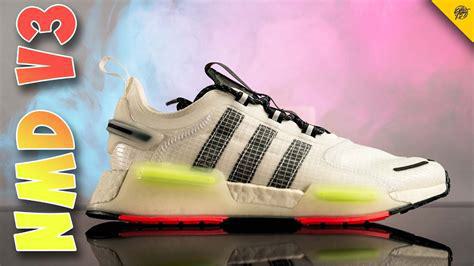
Brand: Adidas
Model: NMD_V3